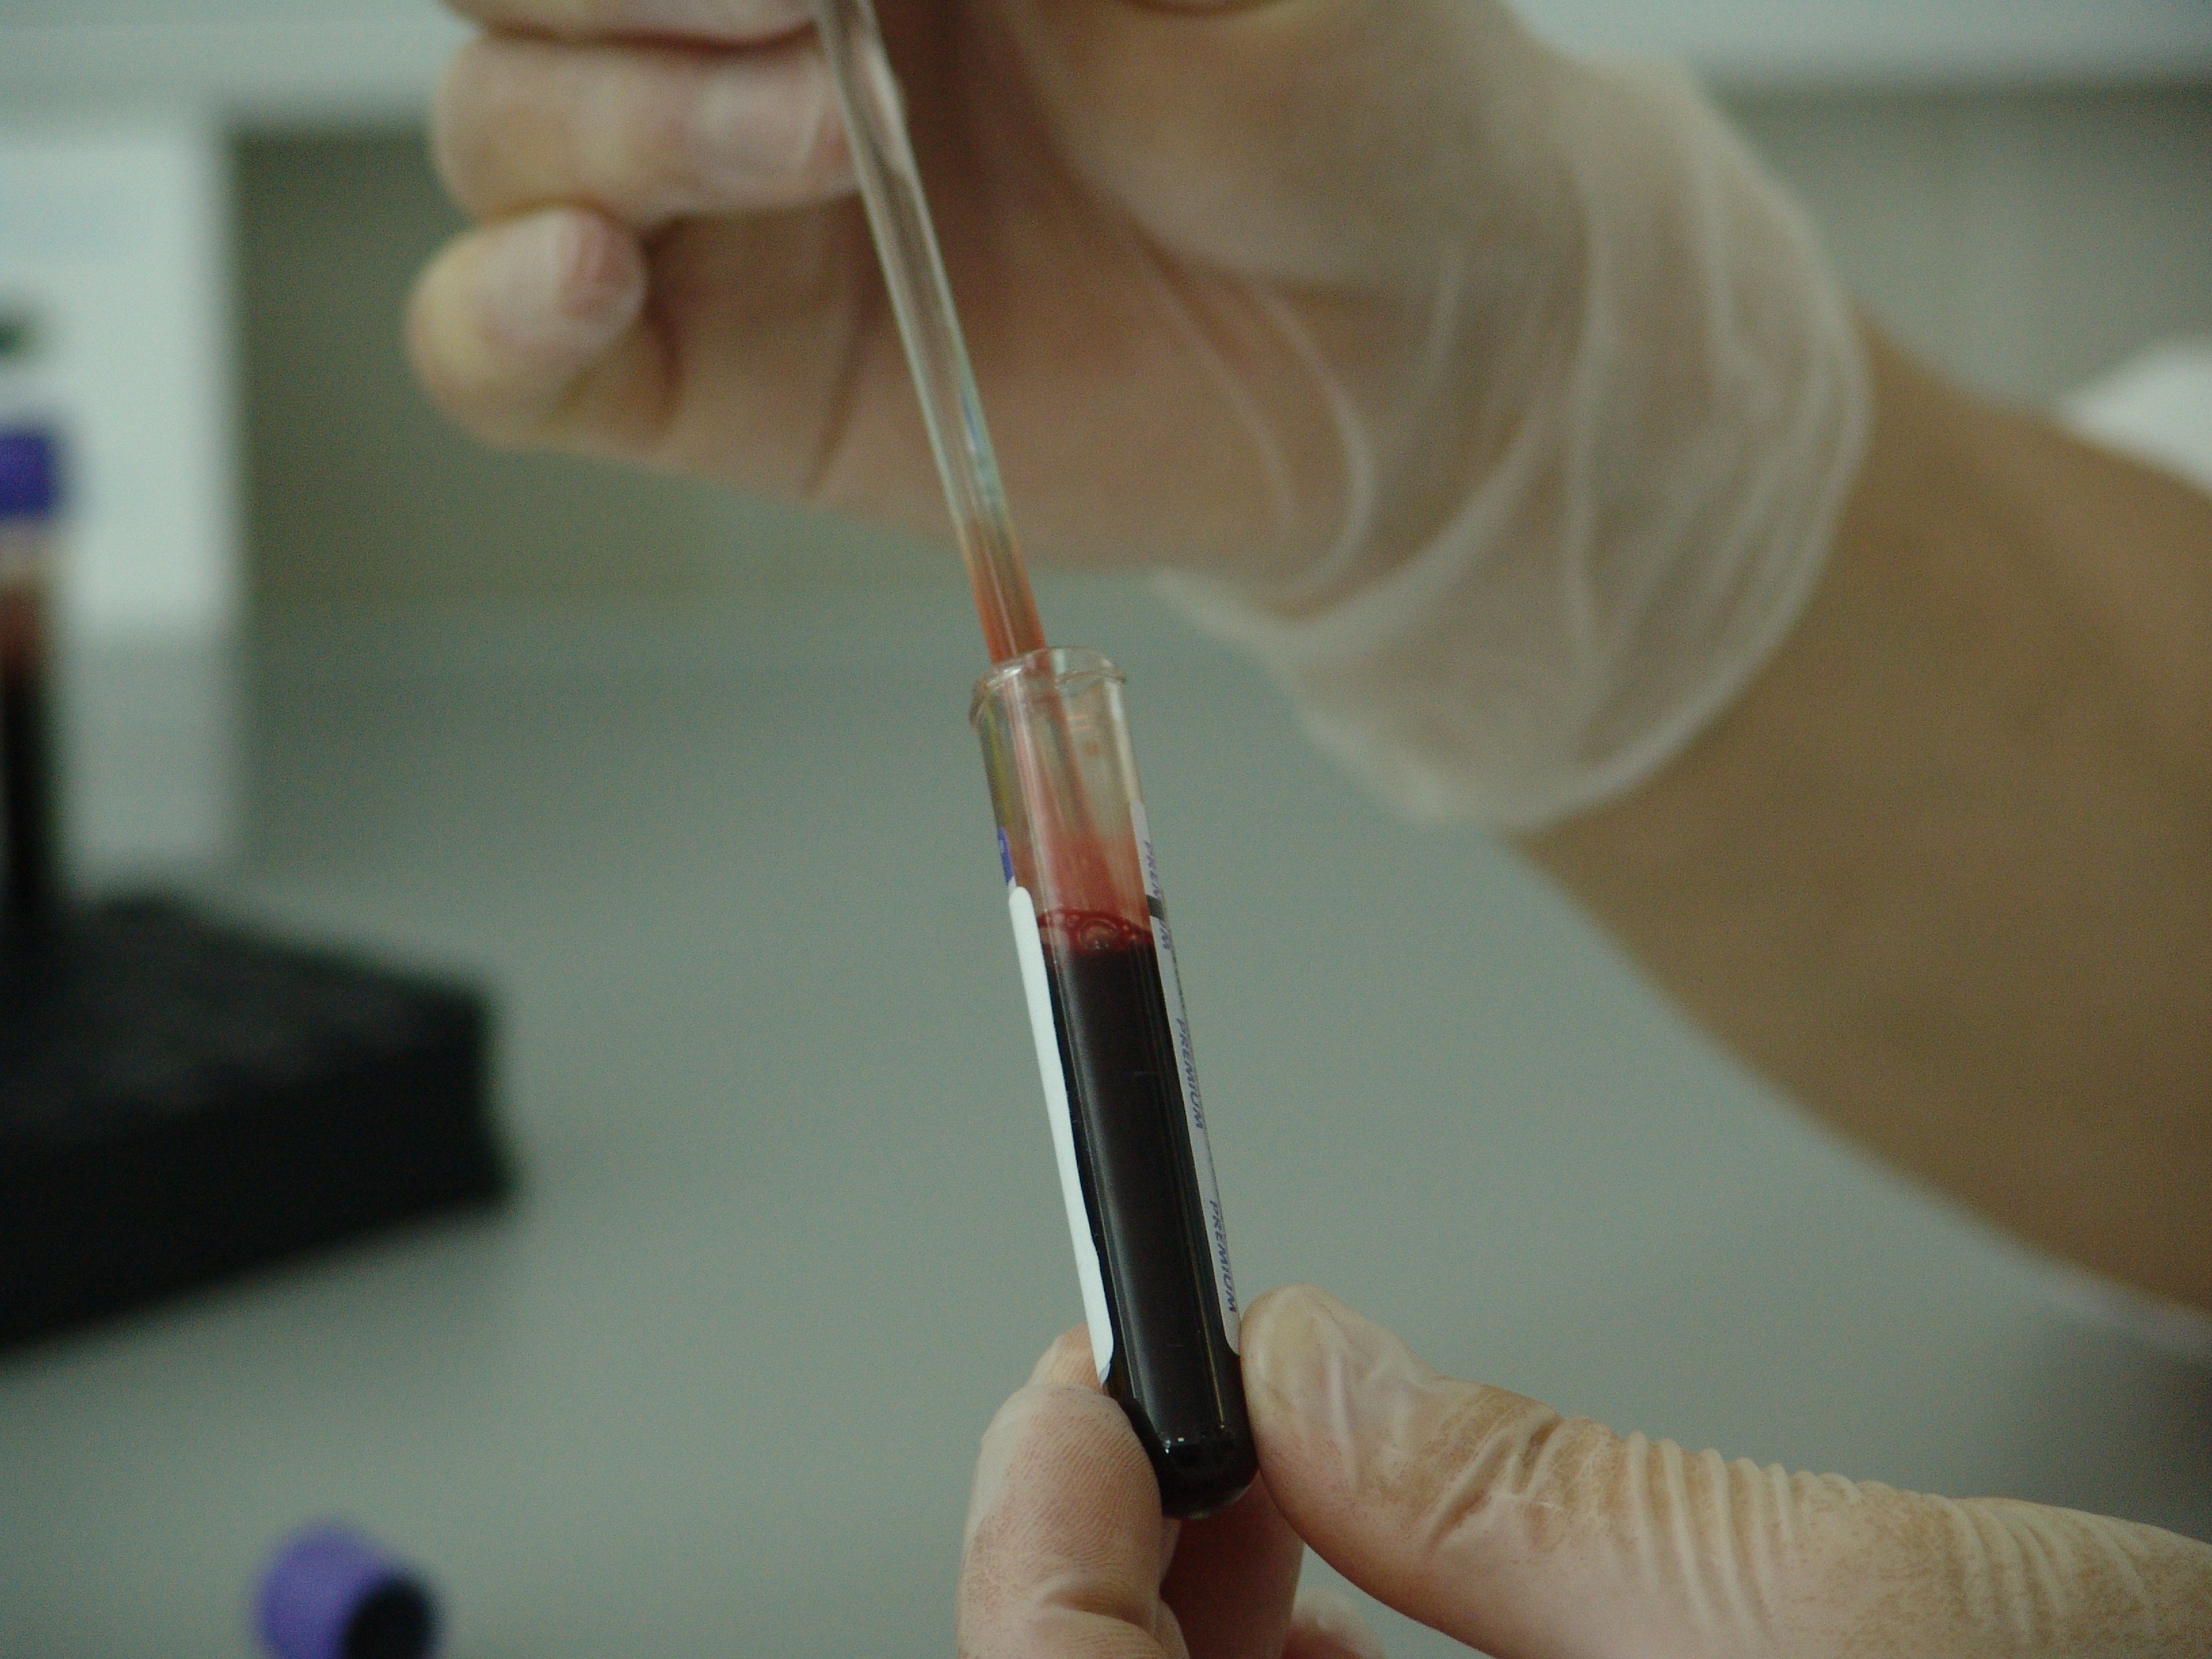
writing, hand, liquid, tube, finger, equipment, biology, medicine, health, research, close up, science, blood, eye, skin, laboratory, hospital, cells, organ, vial, doctor, test, cell, experiment, specimen, sample, lab, plasma, medical, illness, chemistry, virus, cancer, genetic, dna, scientific, treatment, healthcare, analysis, disease, biochemistry, aids, scientist, diagnosis, biotechnology, pharmaceutical, immune, microbiology, ampule, immunology, diagnose